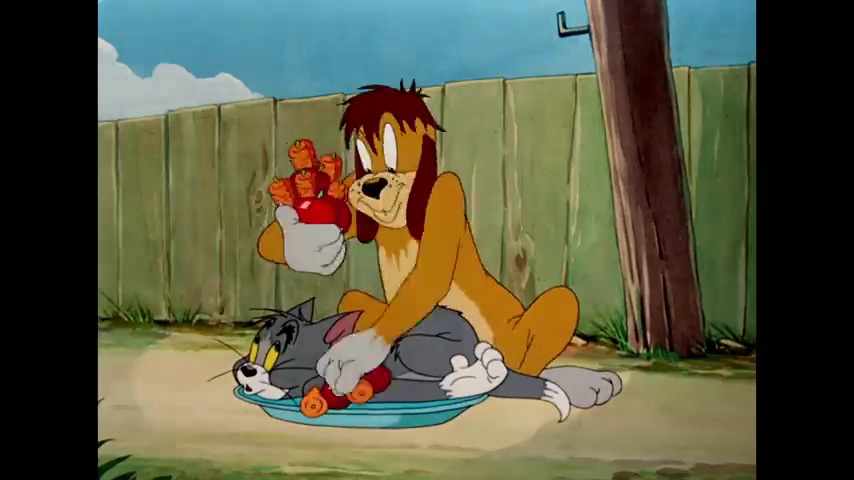
Portrait style: Cartoon Portrait